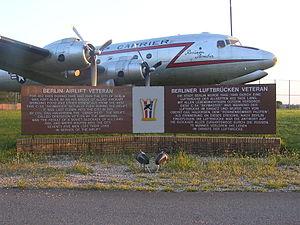
Le Rosinenbomber est le surnom commun des bombardiers ayant ravitaillé la partie occidentale de la ville lors du blocus de Berlin. Ces avions ont permis aux forces alliées de ravitailler Berlin-Ouest en provisions ou autres ressources vitales.